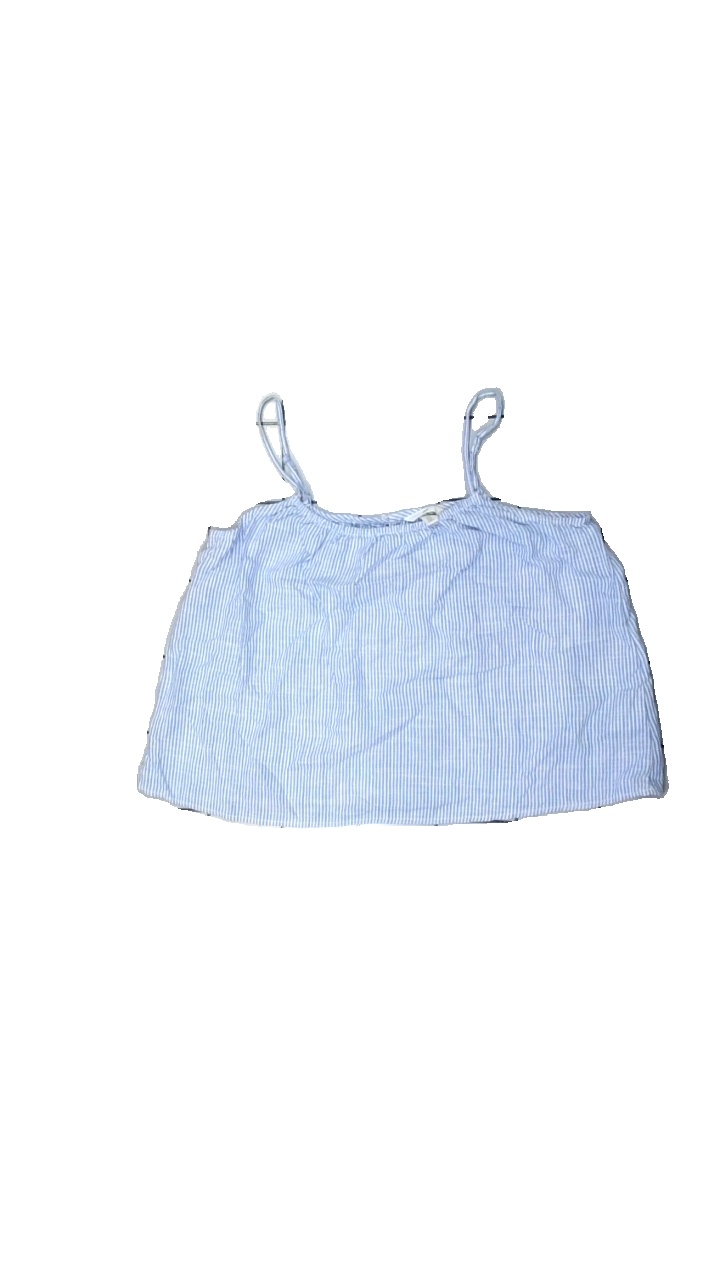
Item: Top (Ladies)
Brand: H&m
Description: Striped singlet
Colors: Blue, White
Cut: Oversize
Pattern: Striped
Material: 68% viscose, 32% cotton
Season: Summer
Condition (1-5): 5
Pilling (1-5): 5
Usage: Reuse
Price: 50-100